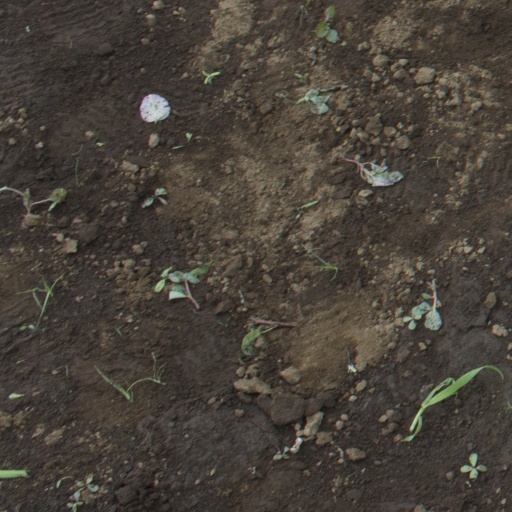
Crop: soybean